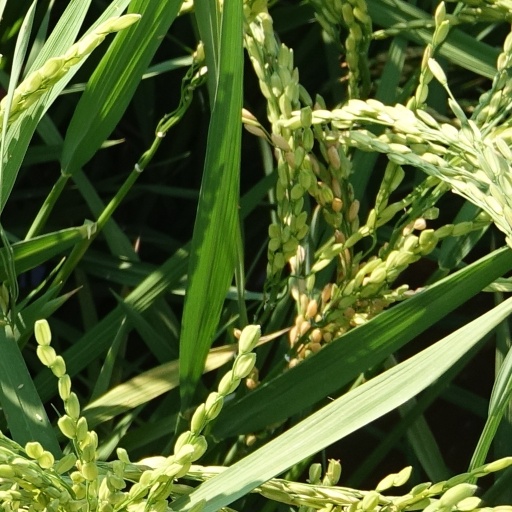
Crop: rice